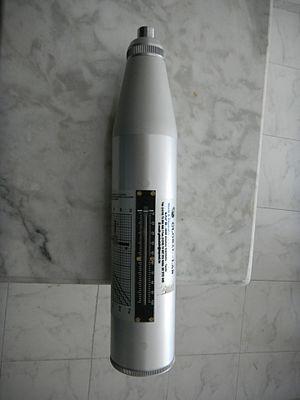
Scléromètre à béton mécanique permettant de Mesurer la Dureté de surface du béton.
Vous pouvez améliorer sa rédaction !